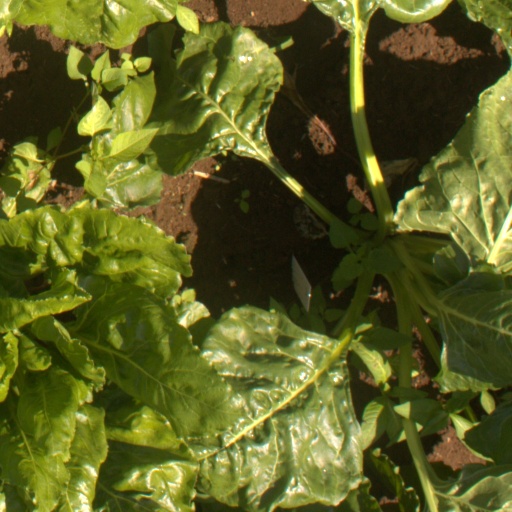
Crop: sugar beet